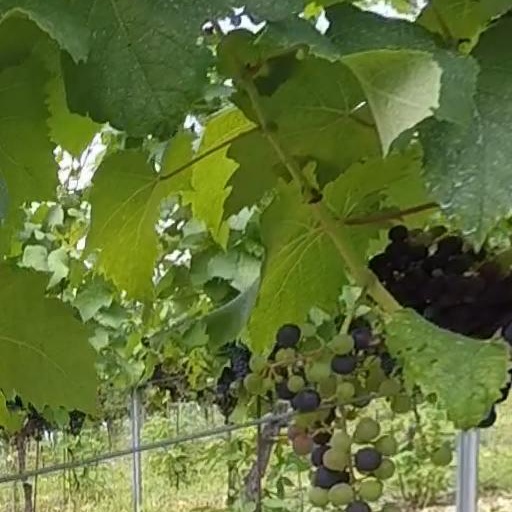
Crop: grape